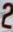
Number: 2